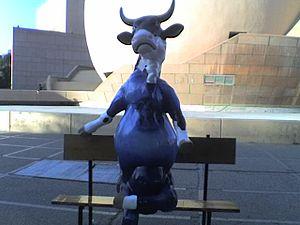
La CowParade, ou Vach'Art en français, est une exposition artistique publique qui se tient ou s'est tenue dans diverses villes autour du monde.